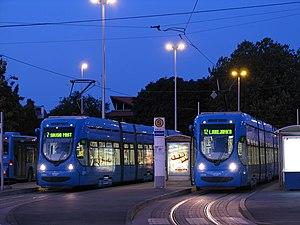
Le tramway de Zagreb, dirigé par le Zagrebacki Električni tramvaj, se compose de 15 lignes diurnes et 4 lignes nocturnes à Zagreb, en Croatie. Les trams fonctionnent sur 116 km de lignes à voie métrique.